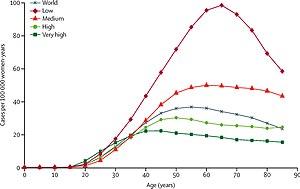
Ce fichier démontre que ce cancer est lié avec la richesse du pays. Plusieurs causes peuvent expliquer les différences.
Le cancer du col utérin est un cancer invasif qui se développe à partir de l'épithélium malpighien du col de l'utérus. Le cancer du col de l'utérus ne se développe que très lentement mais dans une immense majorité des cas après une infection persistante par un papillomavirus humain oncogène, un virus sexuellement transmissible. Ce virus ayant un tropisme pour les épithéliums malpighiens. Parmi les plus de 200 types d'HPV connus seul 12 sont oncogènes.